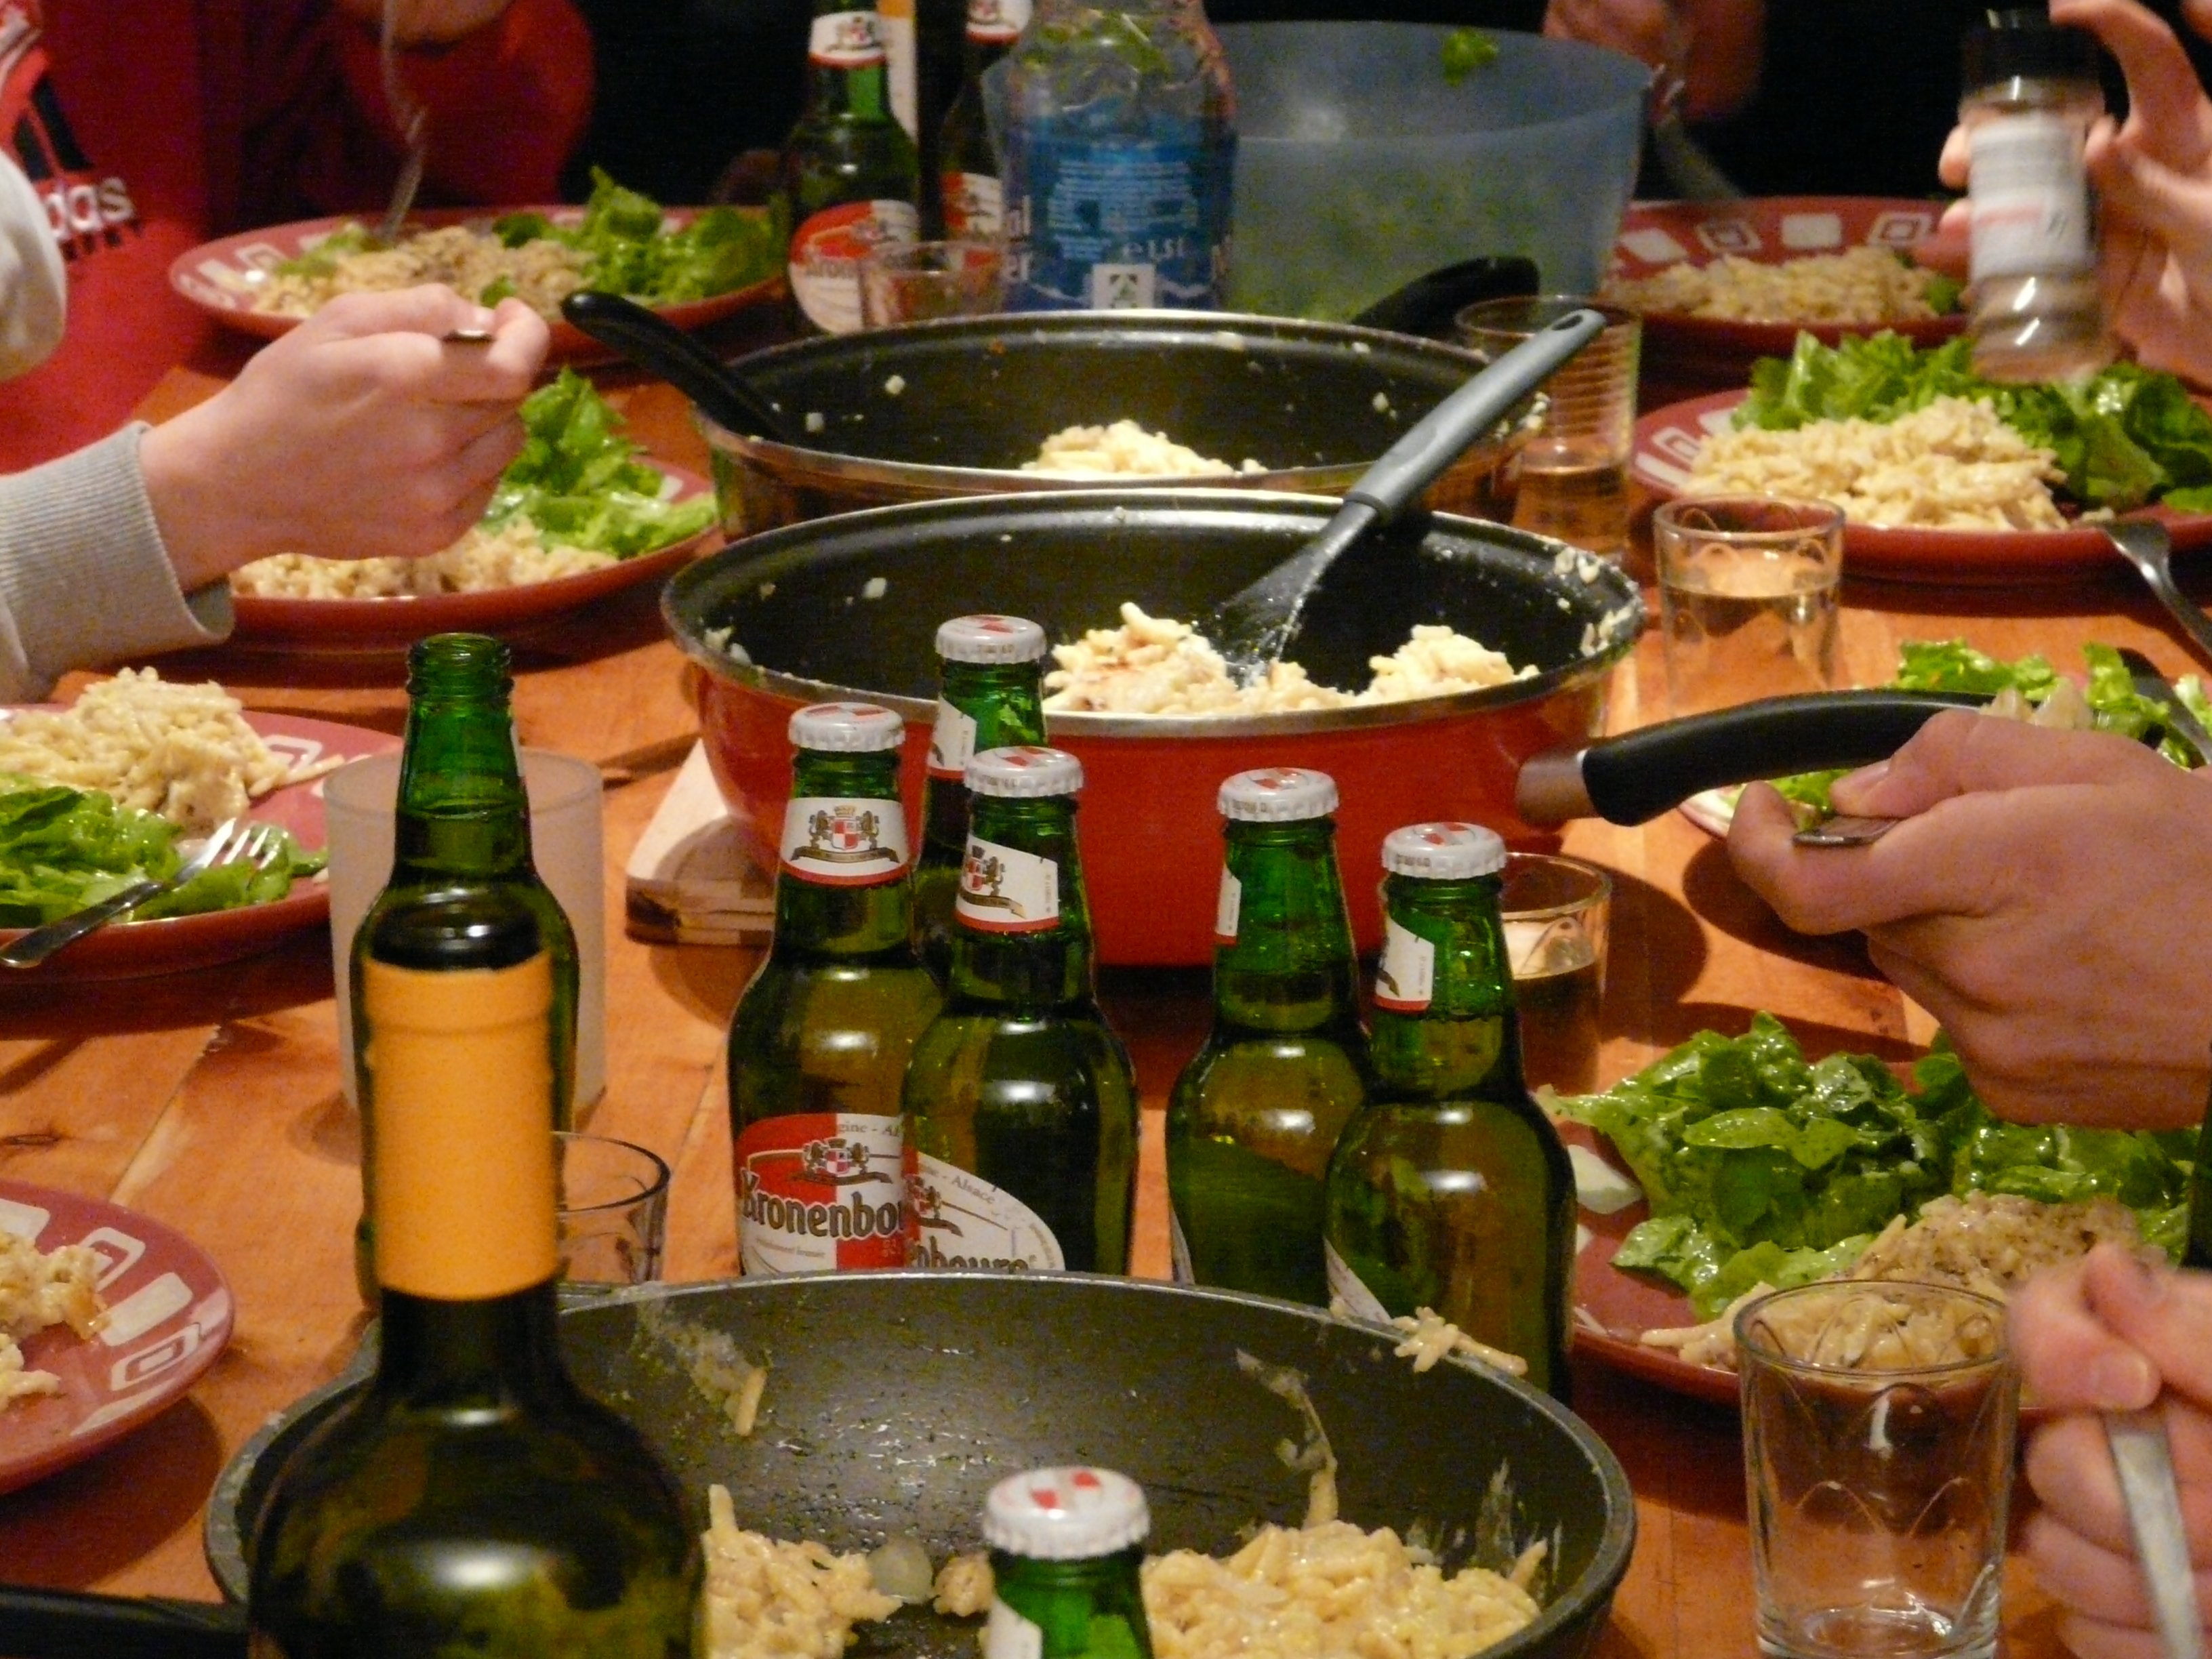
table, restaurant, pot, celebration, dish, meal, food, plate, eat, cuisine, pan, buffet, beer, asian food, supper, hunger, sense, chinese food, hot pot, cheese noodles, k ssp tzle